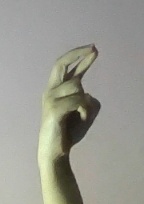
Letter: zay